Alms

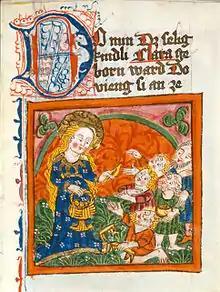
St. Clare distributes alms; Tennenbach Codex 4, illustrated before

In Theravada Buddhism, nuns (Pāli: "bhikkhunis") and monks (Pāli: "bhikkhus") practice "Takuhatsu" (') where they collect food ('). This is often perceived as allowing the laypeople to make merit (Pāli: "puñña"). Money cannot be accepted by a Theravadan Buddhist monk or nun in place of or in addition to food, as the Patimokkha training rules make it an offense worth forfeiture and confession.